Isleños (Louisiana)

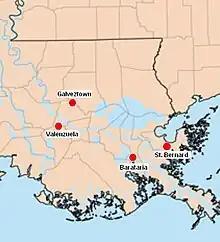
Isleño settlements in Louisiana

At the request of Governor Gálvez, the Spanish authorities authorized the transportation of Canary Islander soldiers and their families to the colony in 1778. Between November 1778 and July 1779, around 1600 Isleños arrived in New Orleans, and another group of about 300 came in 1783. By 1780, the four Isleño communities were already founded. About four hundred of the immigrants were sent to the new settlement of Galveztown, two hundred other colonists were settled at Valenzuela, and a third group settled in . This colony was augmented by the 300 settlers who arrived in 1783.